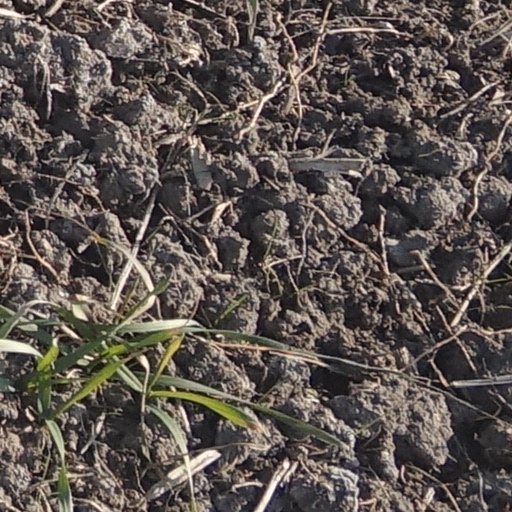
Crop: wheat